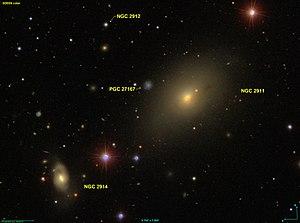
Image créée à l'aide du logiciel Aladin Sky Atlas du Centre de Données astronomiques de Strasbourg et des données publiques en format FIT de SDSS (Sloan Digital Sky Survey).
NGC 2911 est une galaxie lenticulaire située dans la constellation du Lion à environ 145 millions d'années-lumière de la Voie lactée. Elle a été découverte par l'astronome germano-britannique William Herschel en 1784.
NGC 2912 est une étoile située dans la constellation du Lion.